Seathwaite, Cumberland

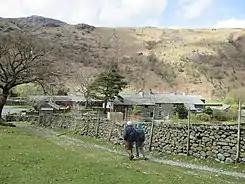
The village of Seathwaite seen from the east.

In 2008 Seathwaite was the wettest inhabited place in the United Kingdom and received around of rain per year. In September 1966, of rain fell on Seathwaite and the surrounding fells in an hour, the resulting flood severely damaging the nearby Stockley Bridge, which lies south of the hamlet. Stockley Bridge is an ancient packhorse bridge on the old route between Borrowdale and the Cumbrian coast. The bridge was widened in 1887 and had to be repaired after the 1966 storm.